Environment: lab
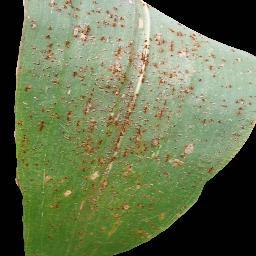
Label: common_rust